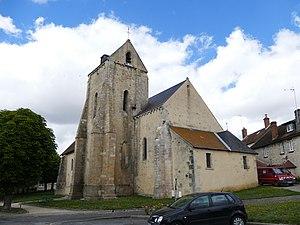
L'église Saint-Martin-et-Saint-Grégoire-de-Nicopolis à Estouy (Loiret, Centre-Val de Loire, France).
Estouy est une commune française située dans le département du Loiret, en région Centre-Val de Loire.